Union College

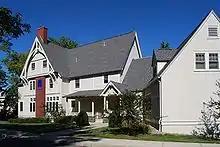
Golub House (formally the home of Chi Psi), a Minerva on campus.

After issues with binge-drinking, and excessive vandalism, Union College's board suspended greek life in 2004. This ban removed exclusive rights from sororities and fraternities to any residence on campus, allowing Union College to regain partial ownership of the houses. While not affecting the majority of Greek students, who already shared housing with other students, it displaced the members of five of the most visible fraternities, who enjoyed what the college considered prime real estate in mansions at the heart of the campus. The move was cast as a means of enhancing Union’s social and cultural life, which college officials reported to be overwhelmingly Greek. This initiative was, and remains, a controversial step by the college. A non-residential "house system" was created and funded, establishing buildings to serve as intellectual, social, and cultural centers for resident and non-resident members. All incoming students are randomly assigned to one of the seven Minerva Houses. An Office of Minerva Programs was created to coordinate and supervise Minerva activities.